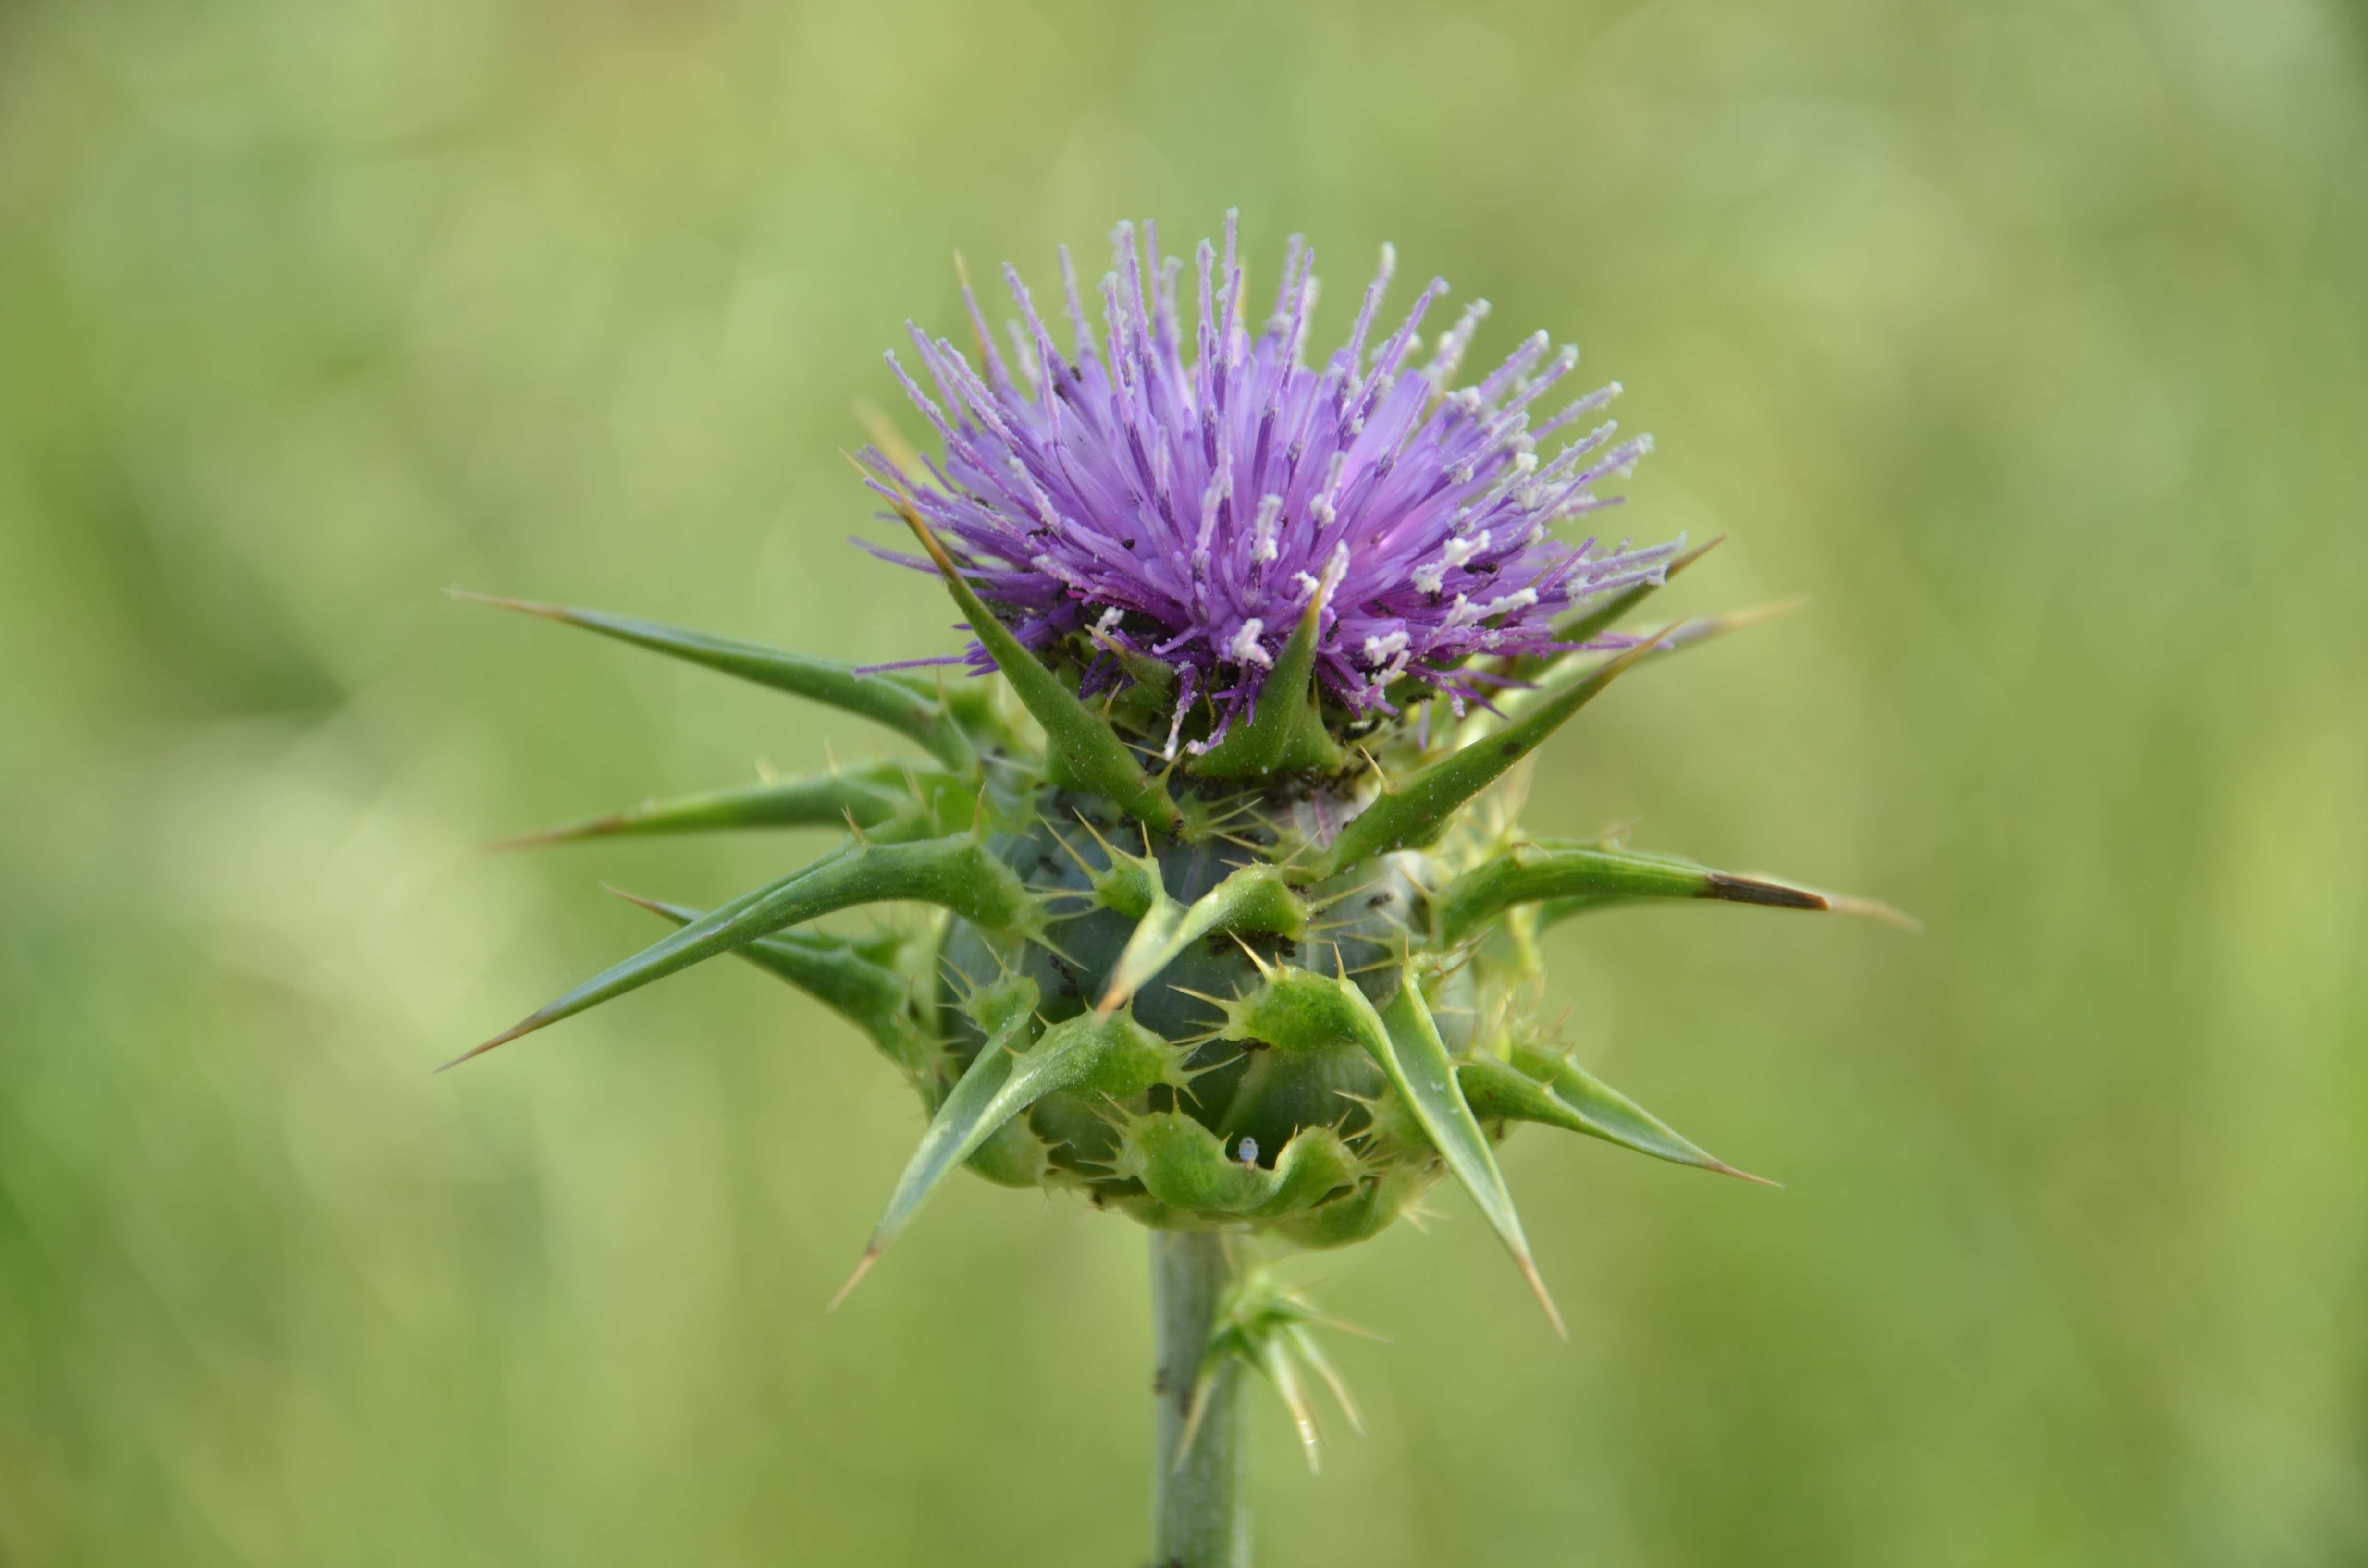
nature, plant, meadow, prairie, flower, green, herb, botany, flora, wildflower, thistle, macro photography, flowering plant, daisy family, silybum, annual plant, plant stem, land plant, artichoke thistle